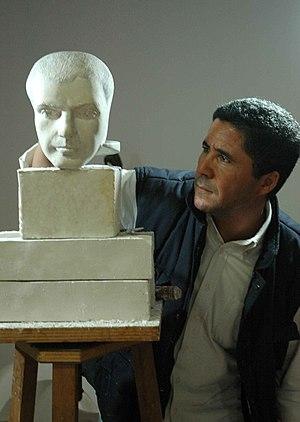
Mustafa Hamed Moh Arruf est un sculpteur espagnol.